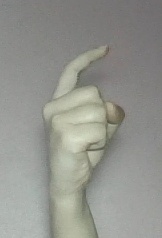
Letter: ra